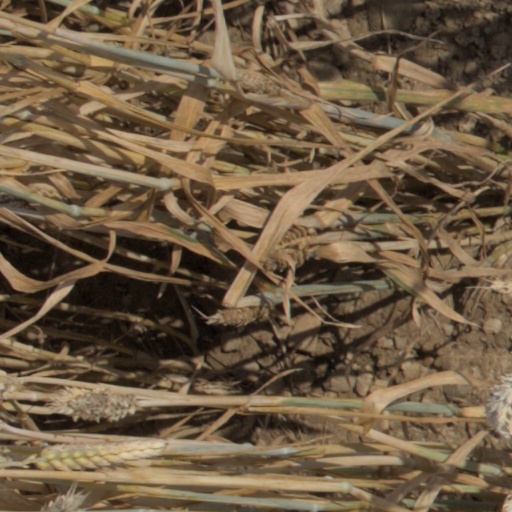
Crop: wheat